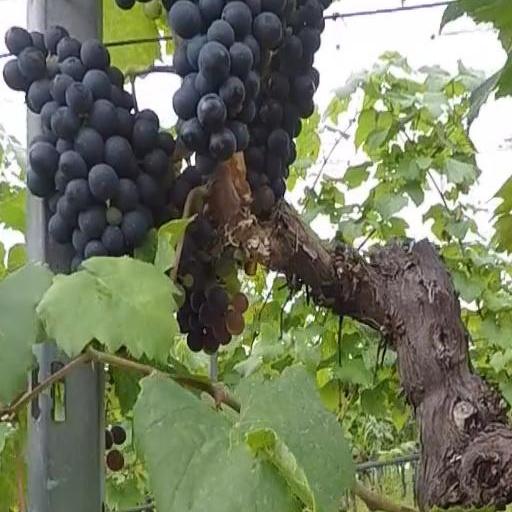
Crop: grape